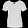
Label: T - shirt / top